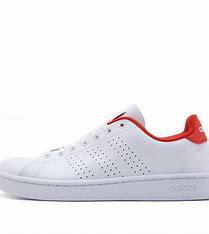
Brand: adidas
Model: neo Adidas NEO Advantage